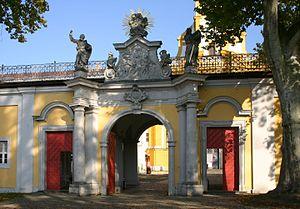
L'abbaye de Neuzelle est un monastère cistercien à Neuzelle, dans le Land de Brandebourg en Allemagne. Fondé au XIVᵉ siècle par les margraves de Lusace de la maison de Wettin et sécularisé en 1817, il est à nouveau occupée par quatre moines cisterciens venant de l'abbaye de Heiligenkreuz depuis août 2017, deux cents ans après sa dissolution.